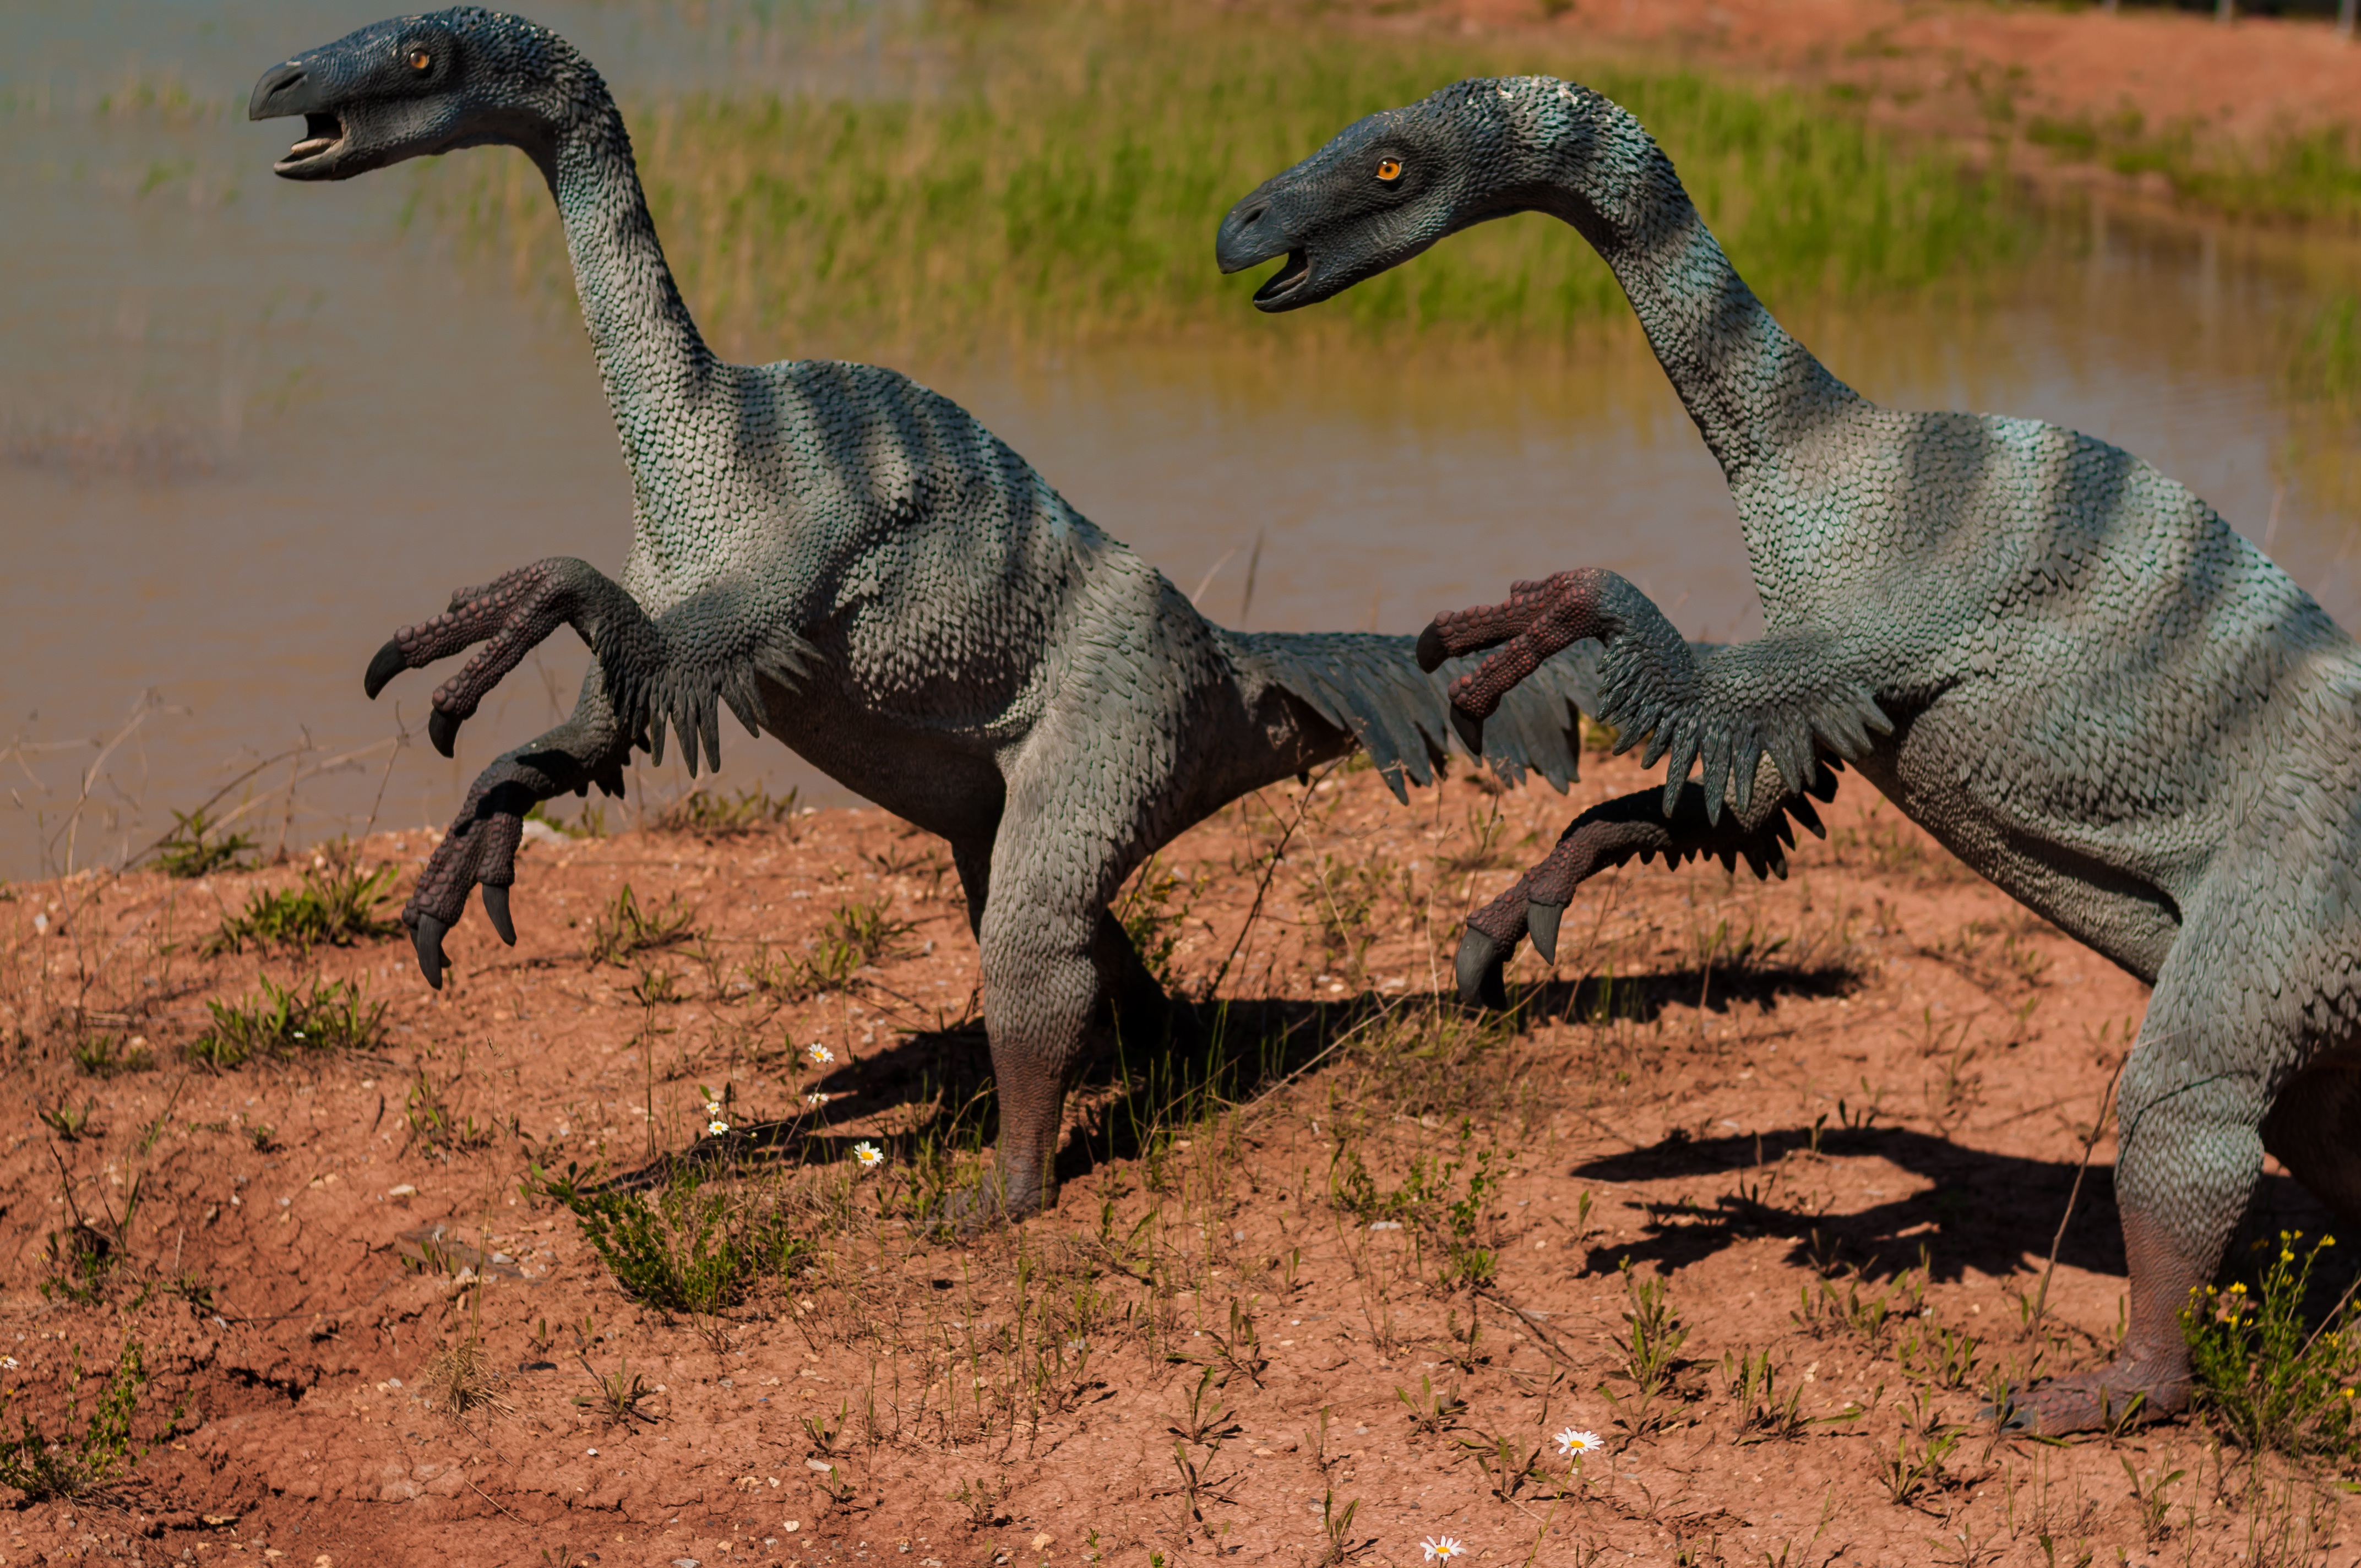
forest, open, old, animal, model, natural, park, mammal, ancient, predator, dead, fauna, lizard, shark, mouth, great, legs, poland, insects, monster, giant, dragon, age, history, skeleton, large, fossil, rex, exhibition, bad, dinosaur, hunter, tooth, extinct, prehistoric, paleontology, tyrannosaurus, stegosaurus, evil, pterodactyl, jurassic, triceratops, carnivores, dino, allosaurus, the figurine, jaws, gad, terrible, excursions, monstrous, theropods, spinosaurus, giganotosaurus, afrovenator, acrocanthosaurus, ceratosaurus, masiakazaur, sauropodomorpha, diplodocus, brachiosaurus, argentinosaurus, ceratopsians, centrosaurus, stygimoloch, ornithopods, iguanodon, edmontosaurus, heterodontozaur, abrictosaurus, kentrosaurus, akantofolis, animantarks, ankylosaurid, tanystropheus, quetzalcoatlus, plesiosaur, jurapark, krasiej w, velociraptor